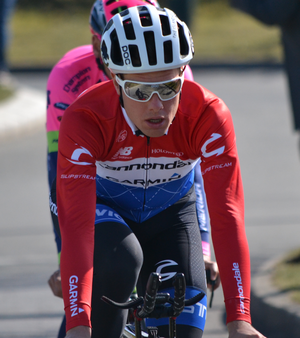
Paris-Nice 2015
Sebastian Langeveld est un coureur cycliste néerlandais né le 17 janvier 1985 à Lisse dans la Hollande-Méridionale, et membre de l'équipe EF Pro Cycling. C'est un spécialiste des classiques flandriennes.